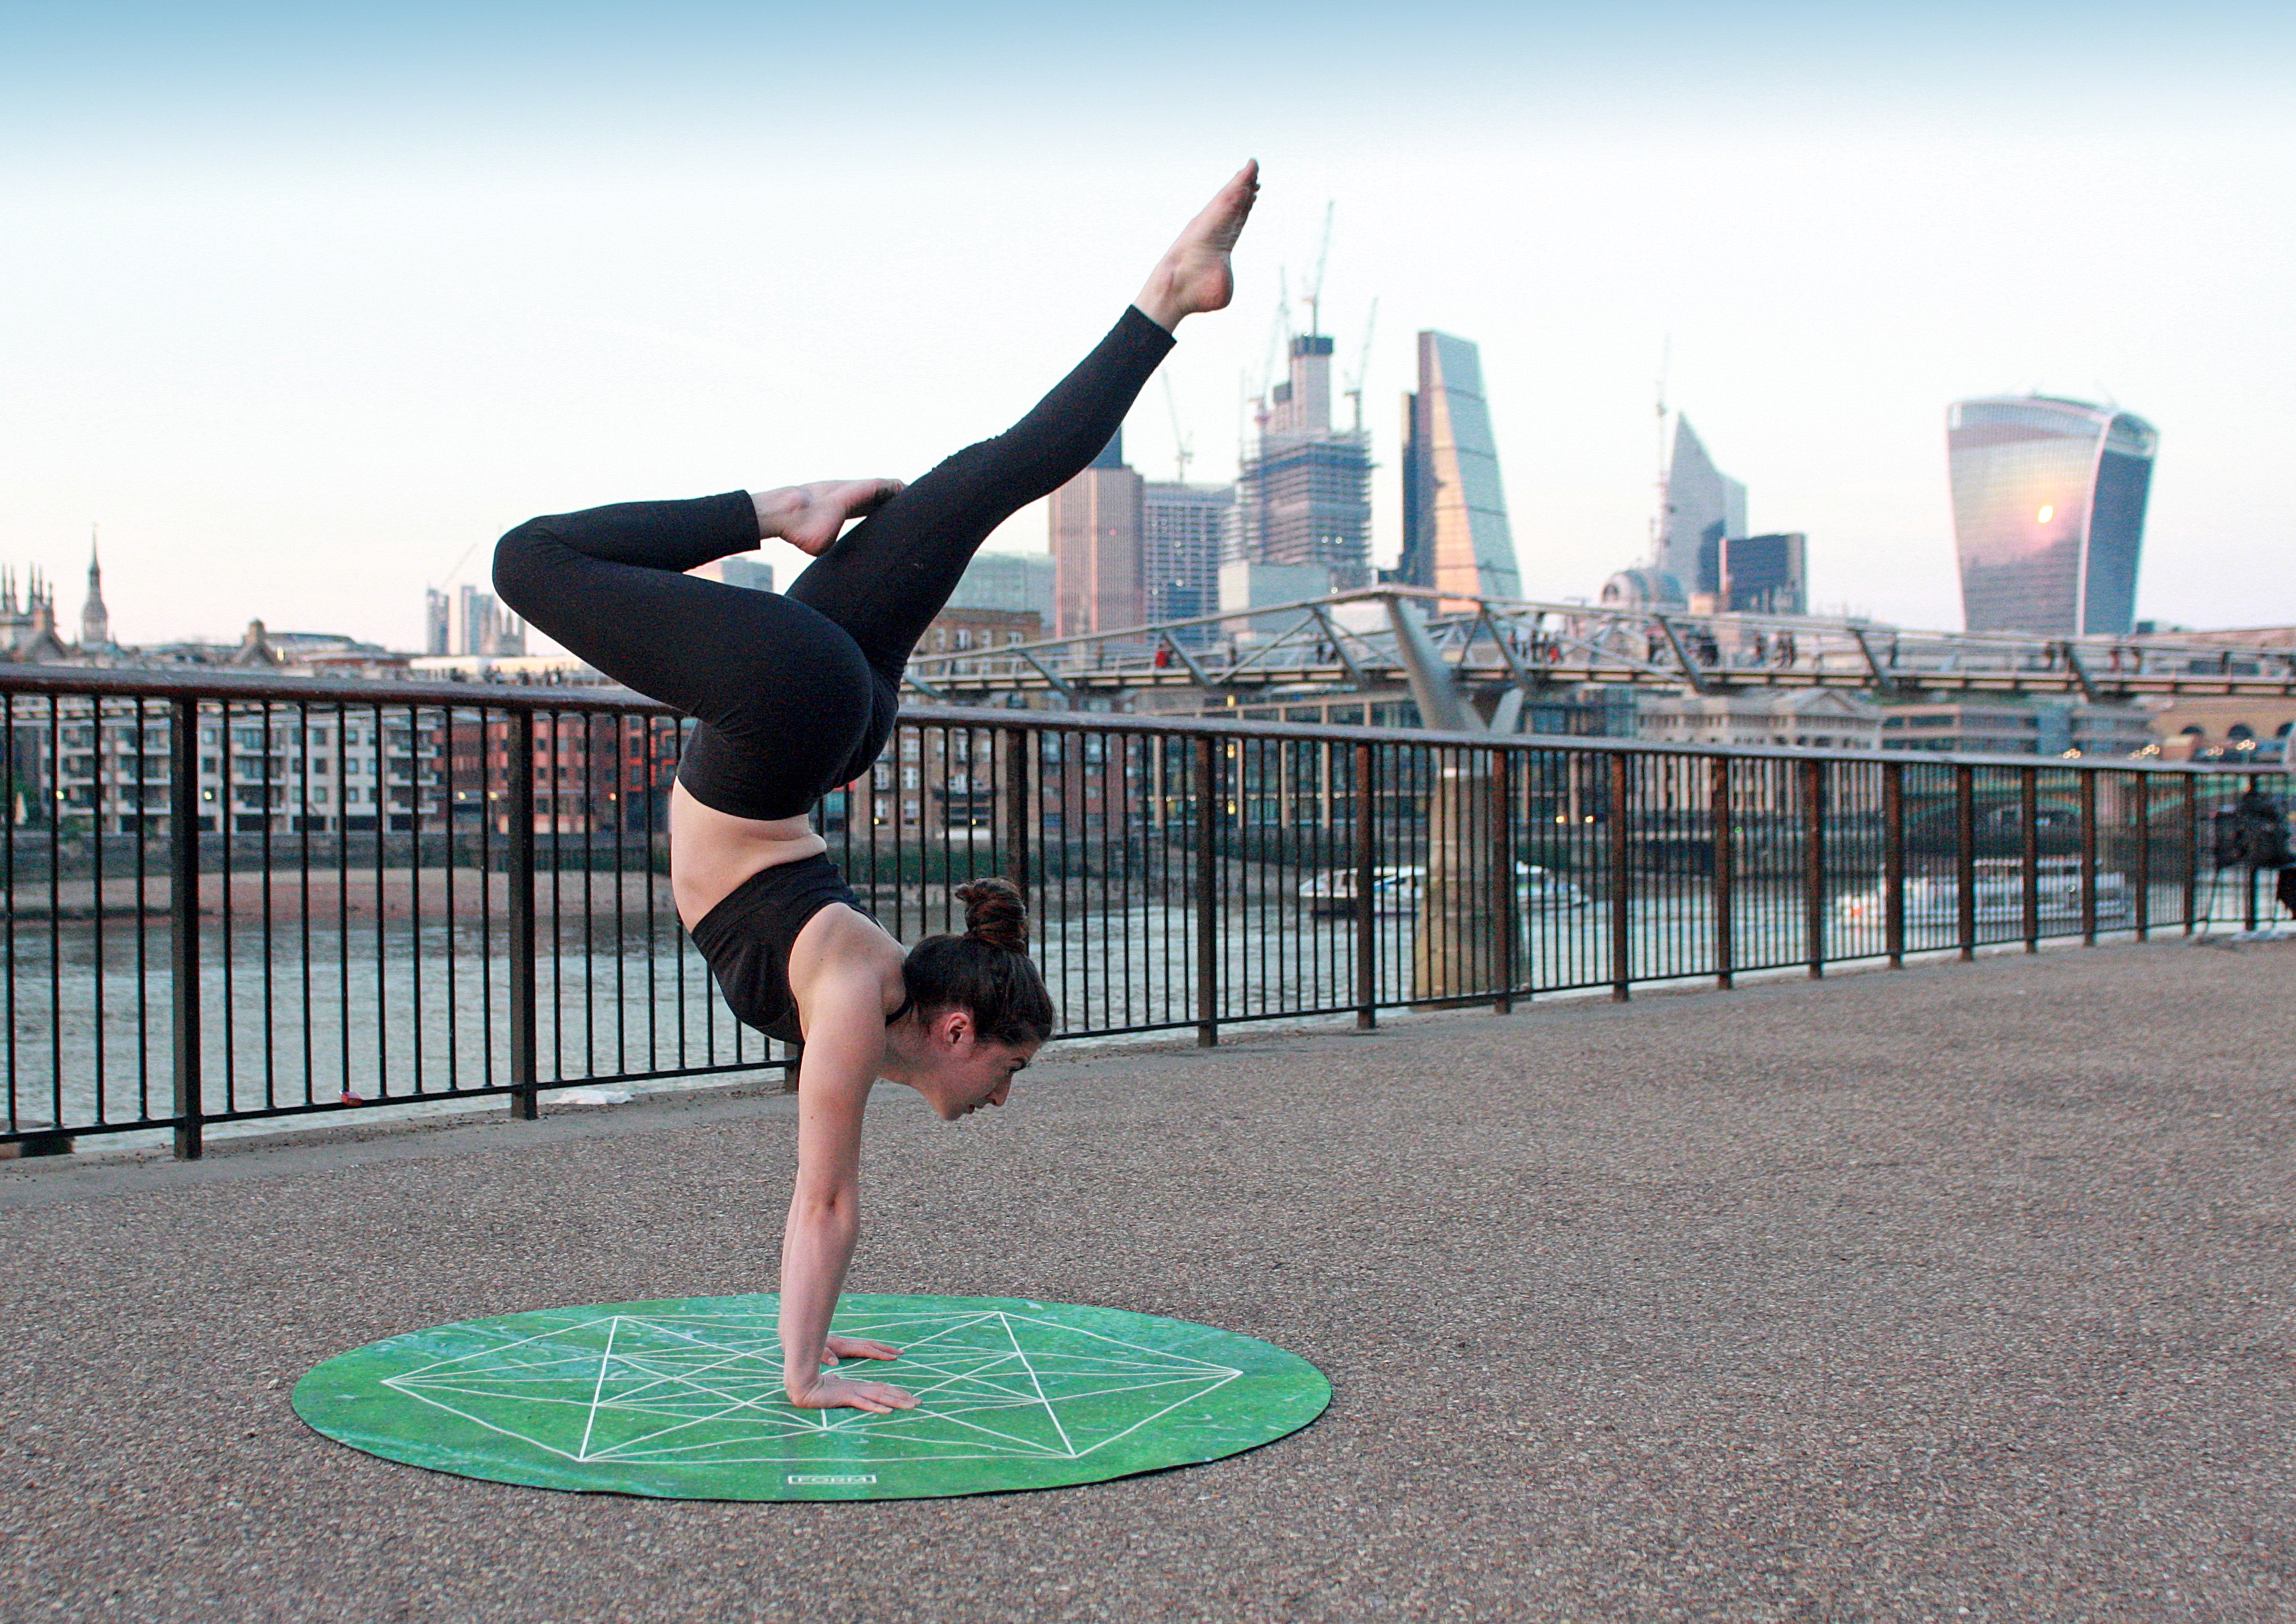
physical fitness, fun, recreation, sports, water